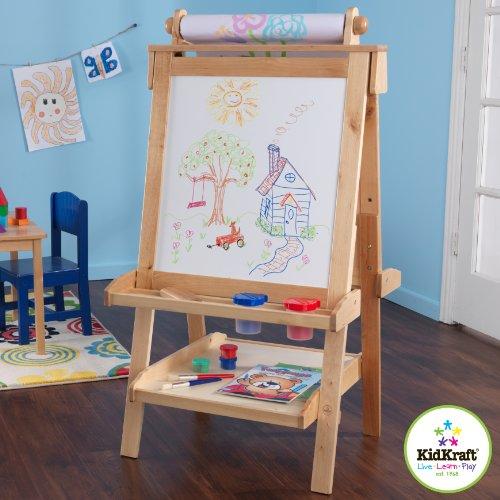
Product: KidKraft Deluxe Wood Easel-Natural
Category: Toys & Games | Arts & Crafts | Easels
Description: Dry-erase and chalkboard surfaces.
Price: $96.99
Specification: ProductDimensions:25.5x24.2x48inches|ItemWeight:26.4pounds|ShippingWeight:26.8pounds(Viewshippingratesandpolicies)|ShippingAdvisory:Thisitemmustbeshippedseparatelyfromotheritemsinyourorder.Additionalshippingchargeswillnotapply.|ASIN:B000F3J8RI|Itemmodelnumber:62005|Manufacturerrecommendedage:36month-3years